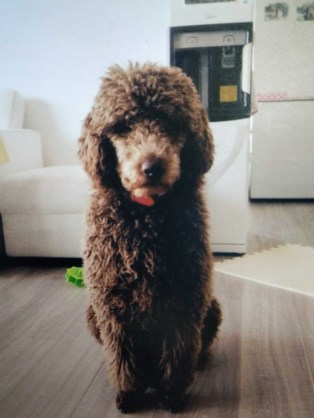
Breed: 2925-n000114-toy_poodle